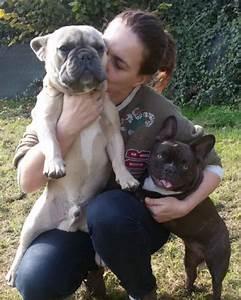
dog